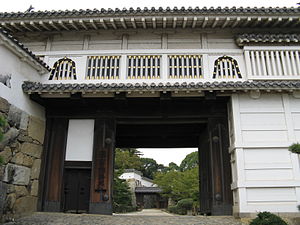
Himeji-borgen
Himeji-borgen er et borgkompleks, der ligger i byen Himeji i Hyougo-præfekturet i Japan. Borgen regnes for et af de fineste, stadig eksisterende eksempler på typisk japansk borgarkitektur og omfatter i alt 83 bygninger, der har avanceret forsvarssystemer fra lensperioden. Borgen kendes også under navnet Hakuro-jou eller Shirasagi-jou på grund af dens klare, hvide facade, der sigter efter at ligne en fugl, der er ved at lette.